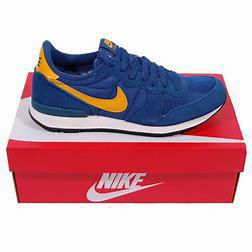
Brand: Nike
Model: Internationalist